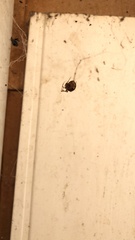
Species: Parasteatoda_tepidariorum